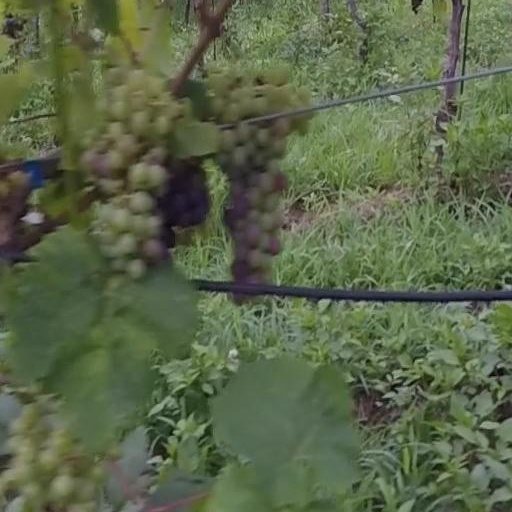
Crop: grape